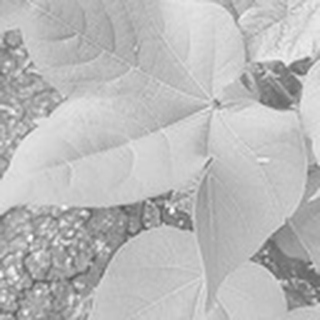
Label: healthy_cotton